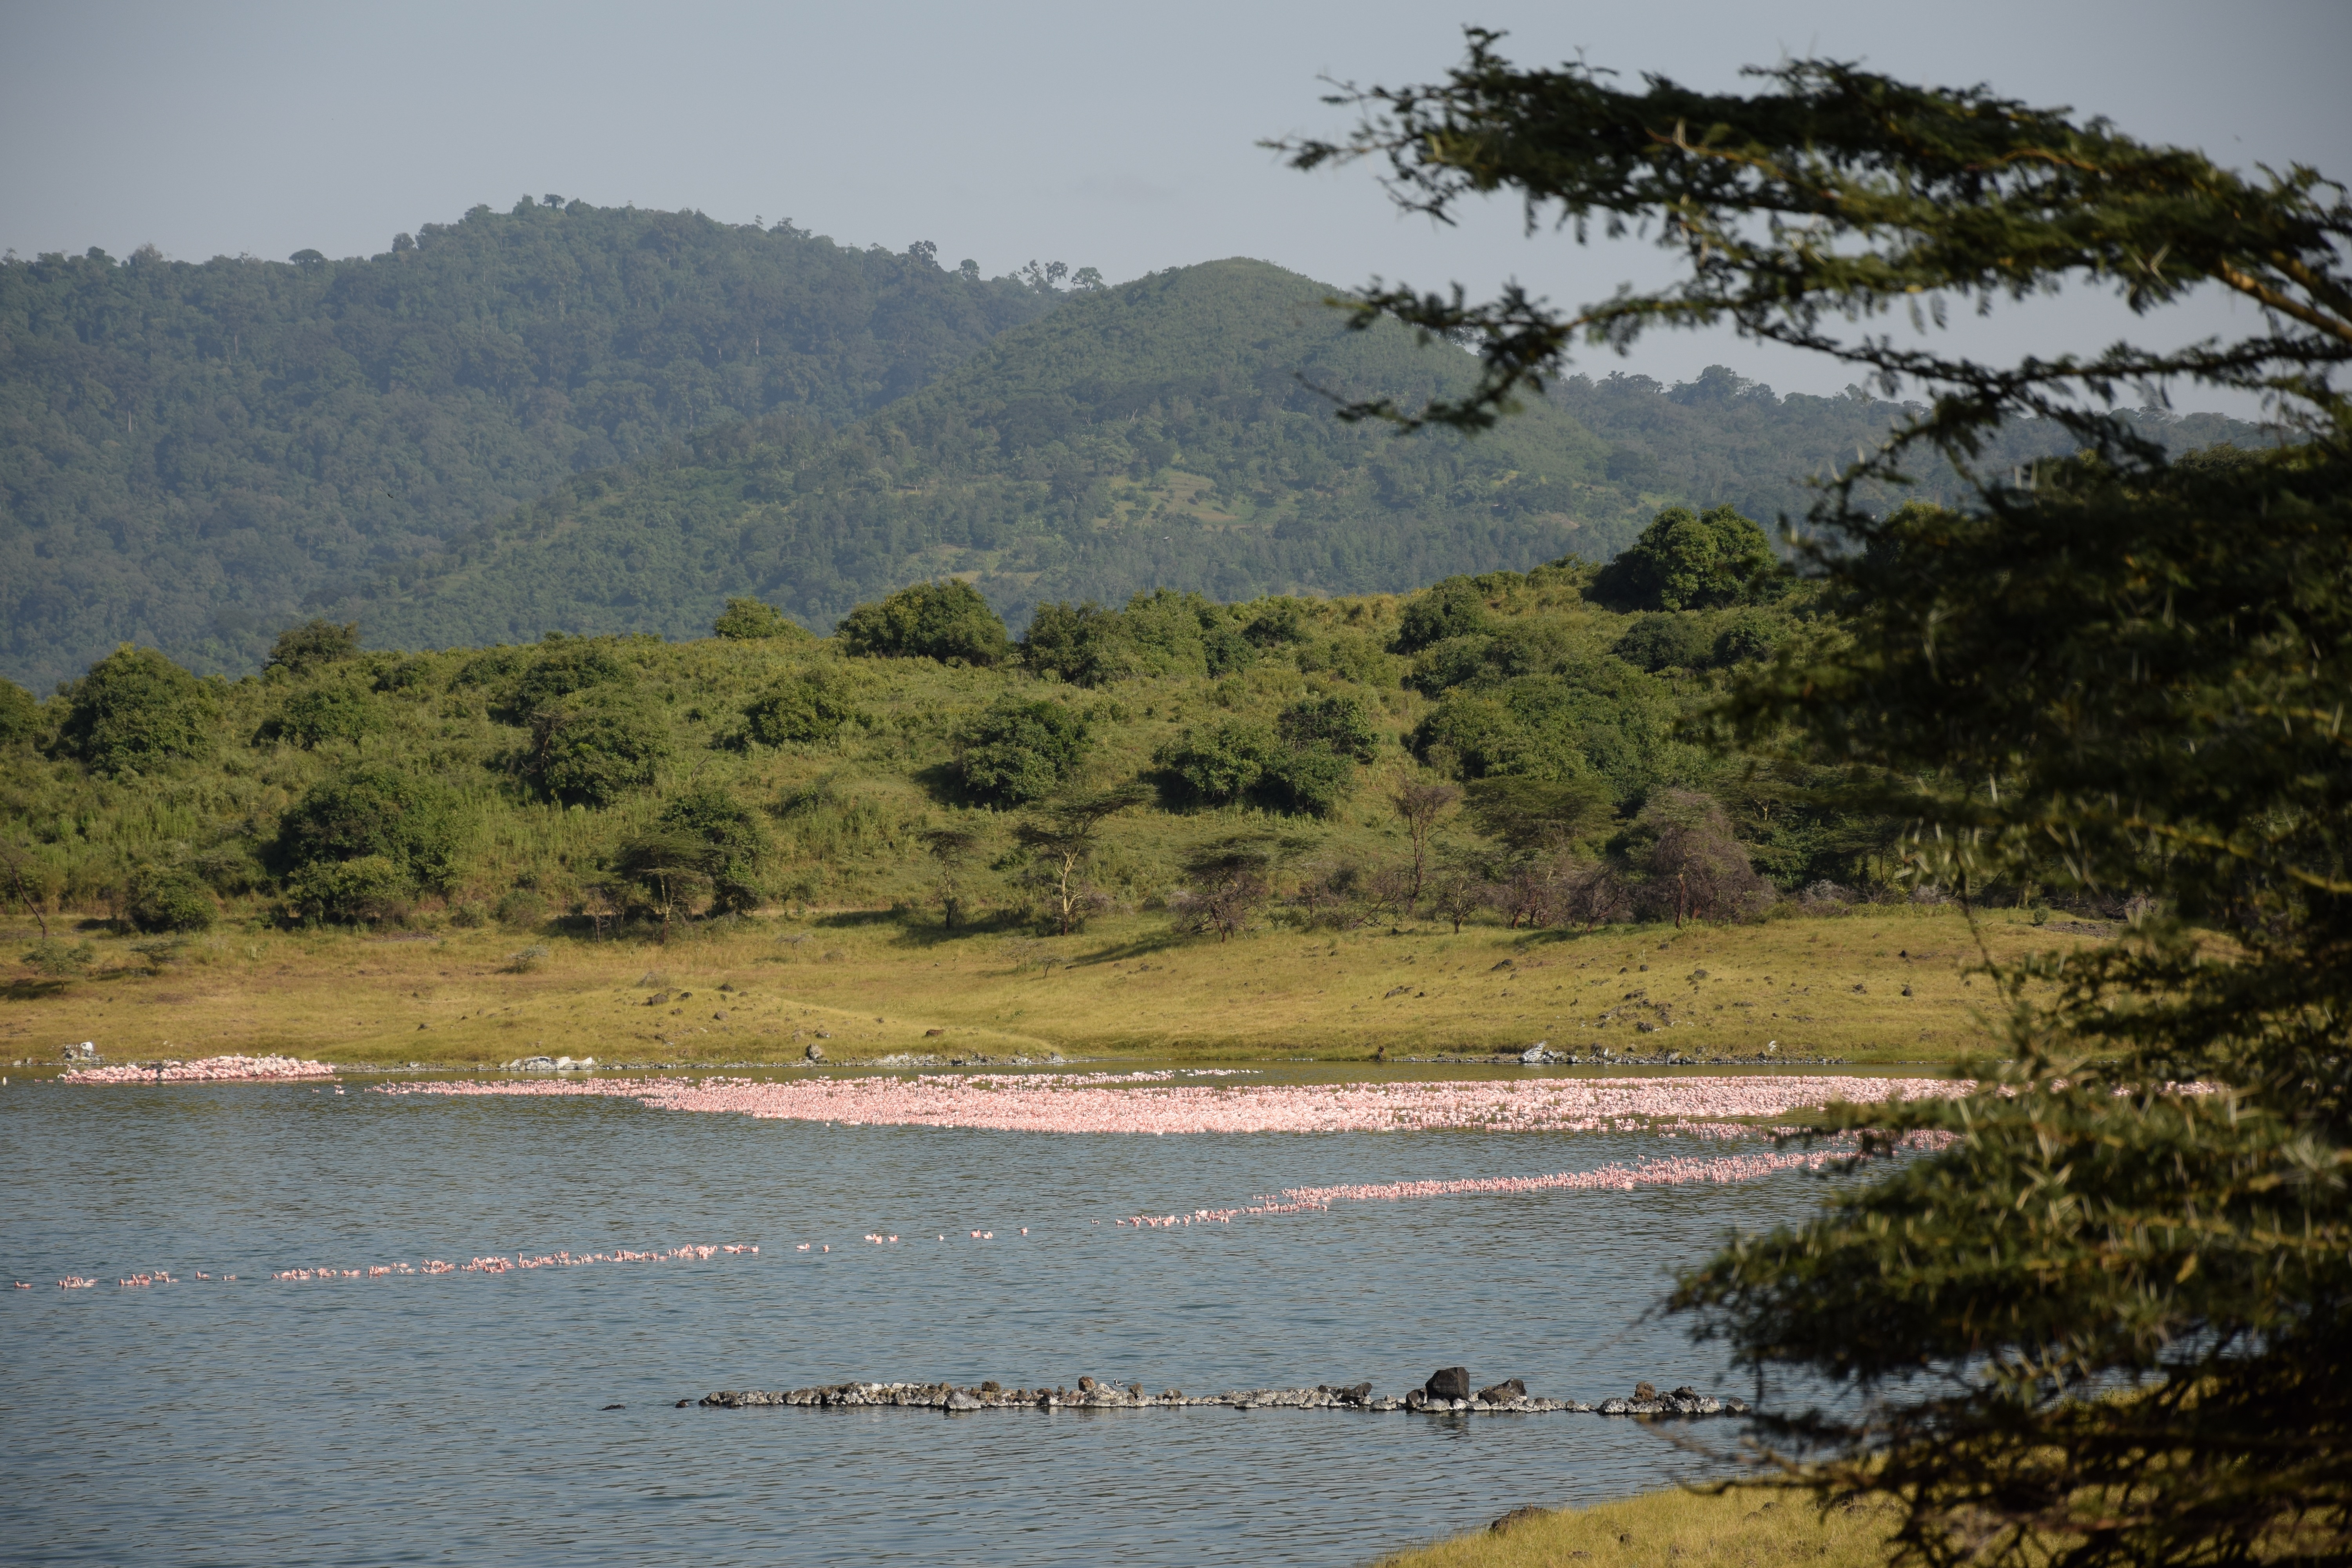
landscape, nature, marsh, wilderness, mountain, shore, lake, river, green, africa, reservoir, wetland, tanzania, lakes, habitat, loch, ecosystem, arusha np, momela, natural environment